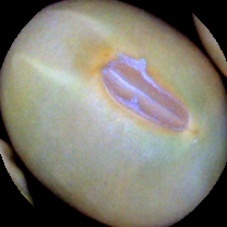
Label: Immature